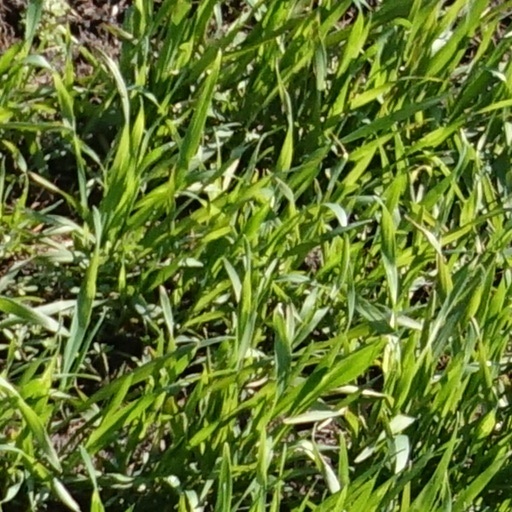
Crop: wheat